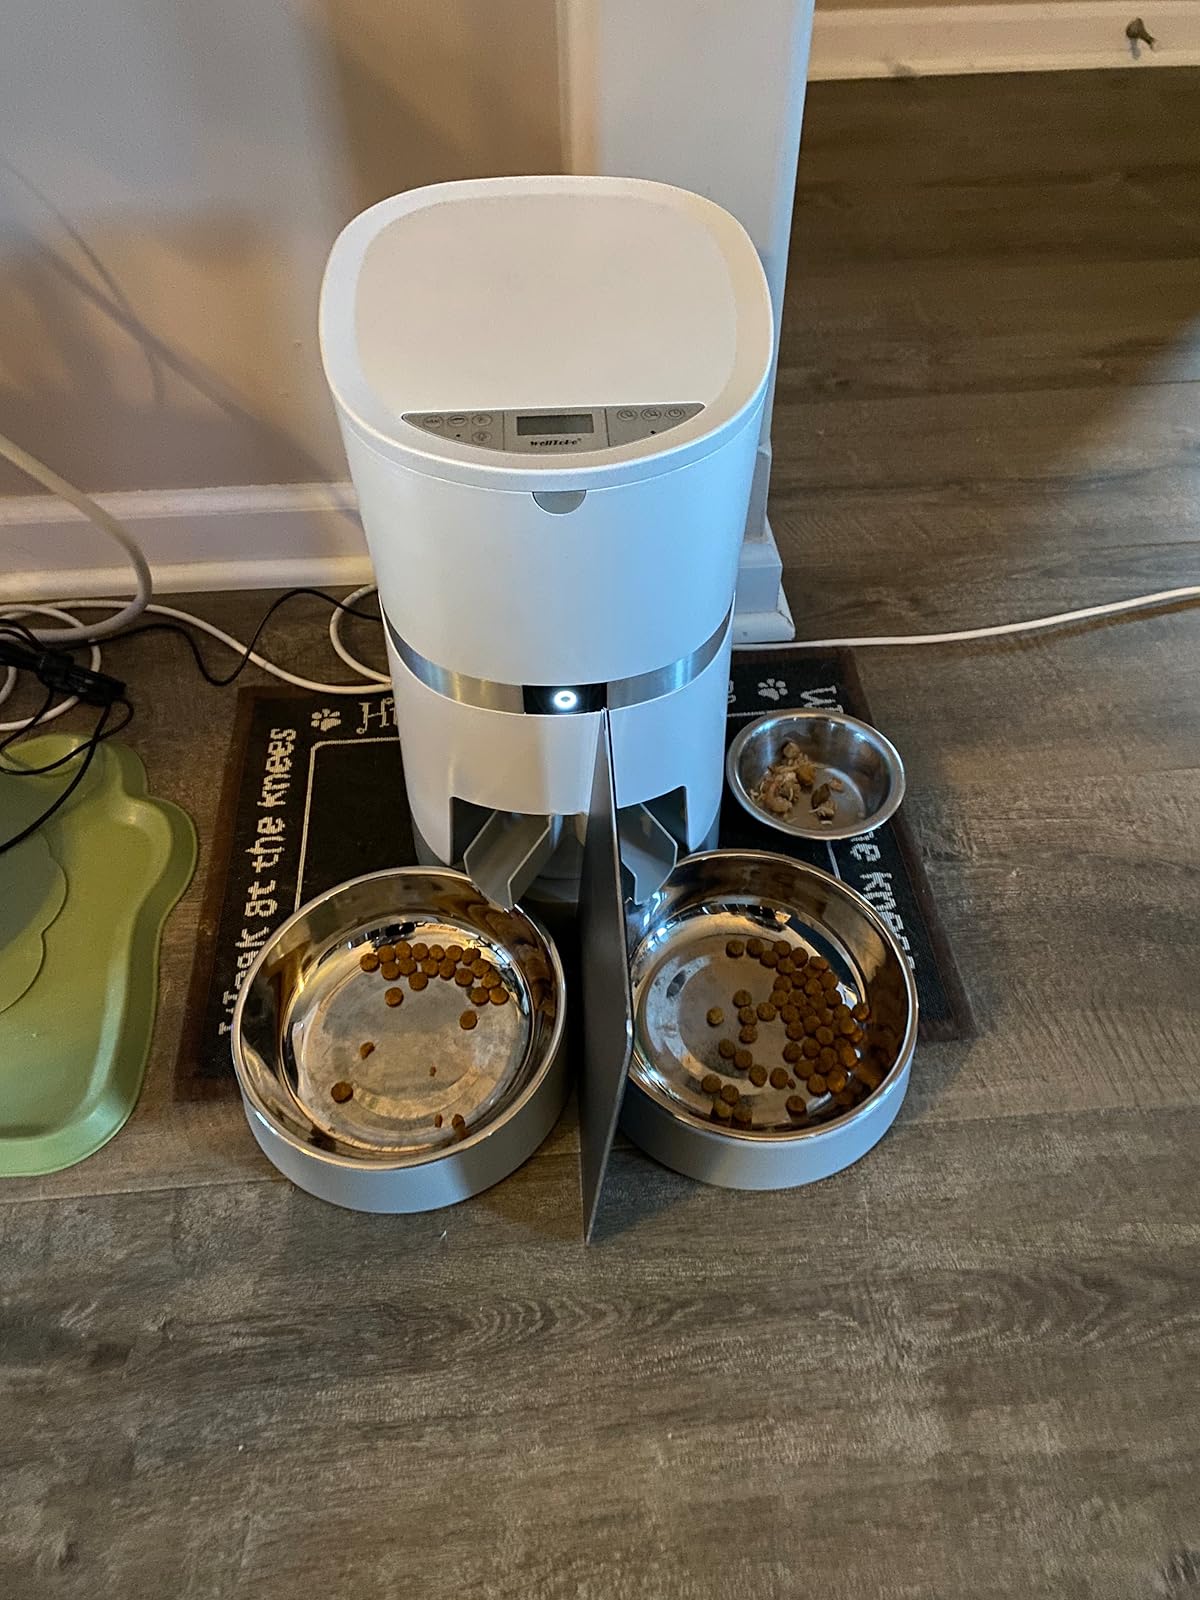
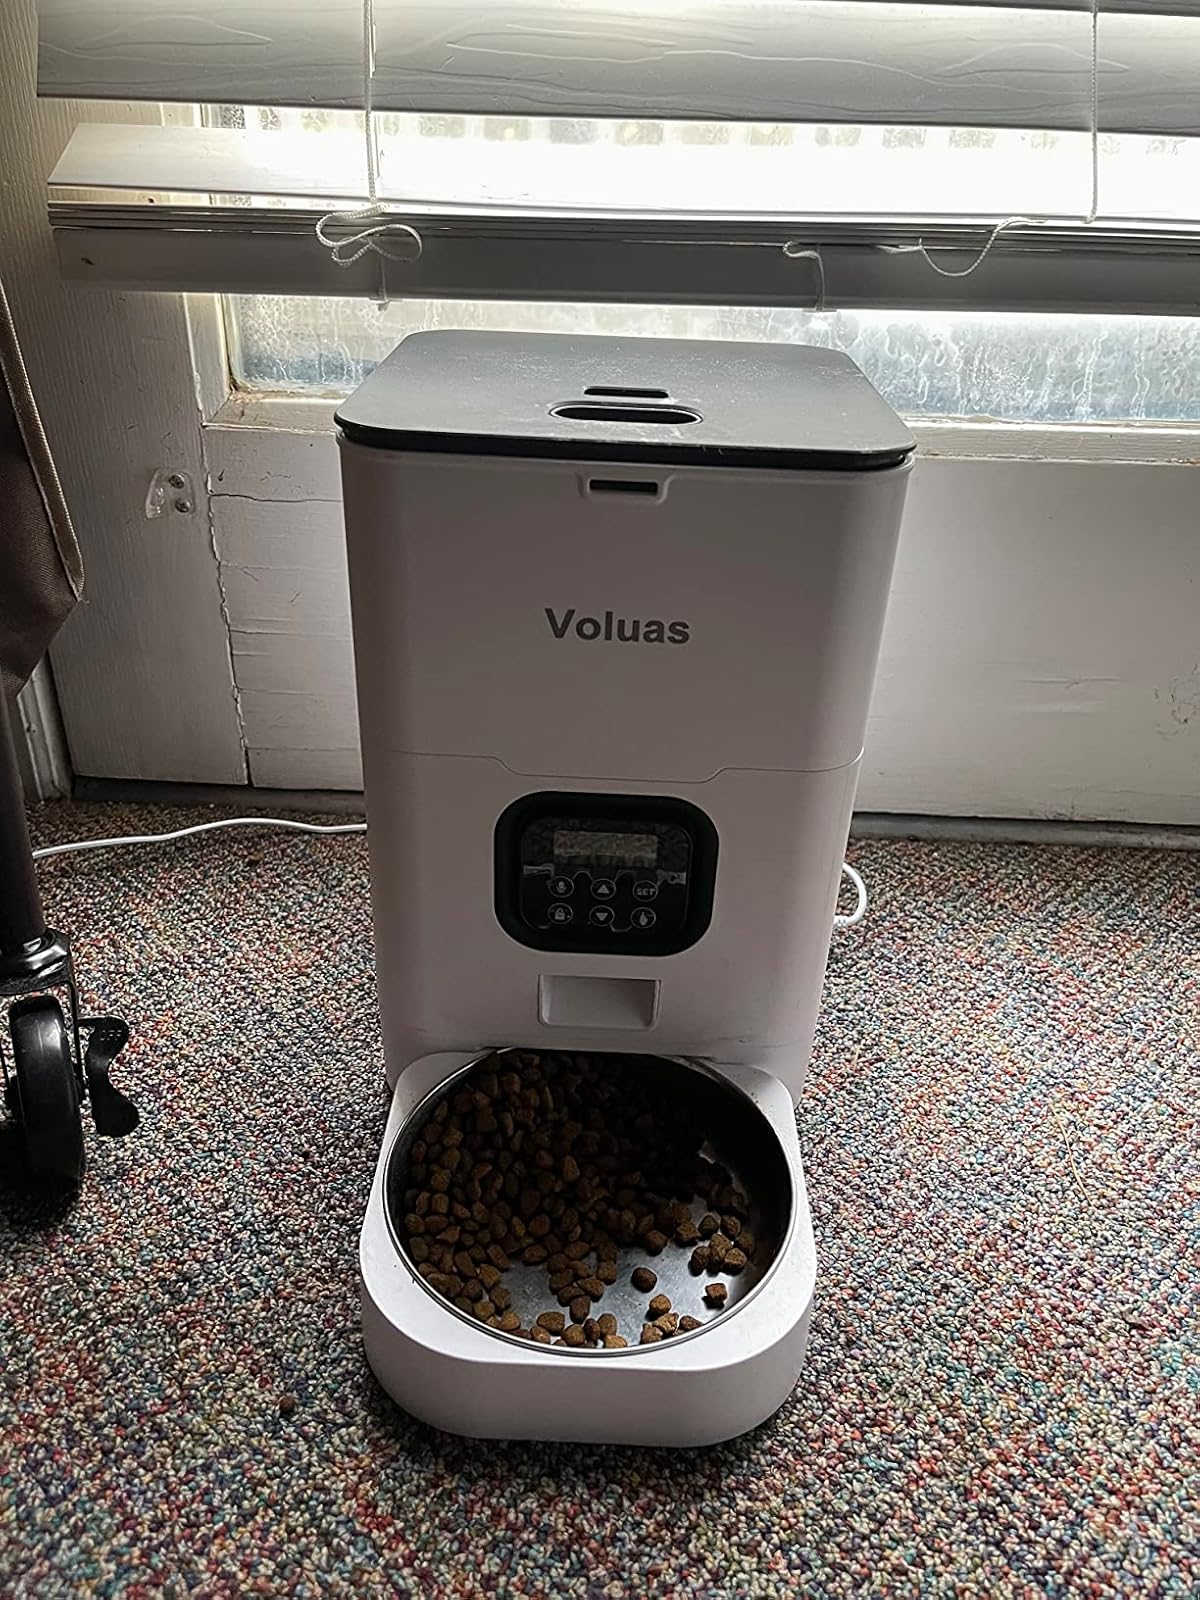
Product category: items_feeder
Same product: no